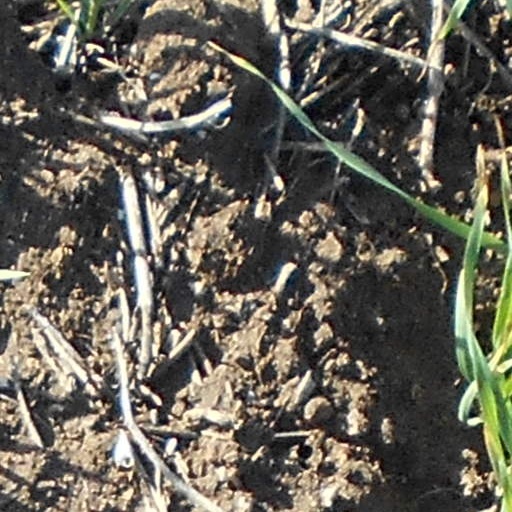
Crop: wheat